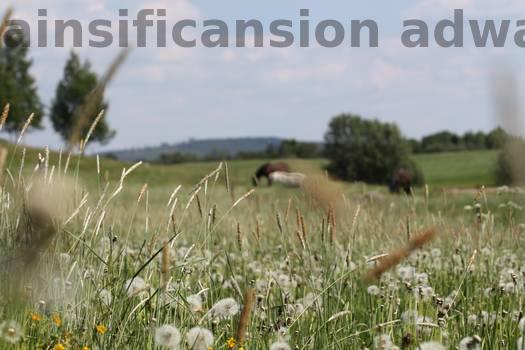
Label: Watermark